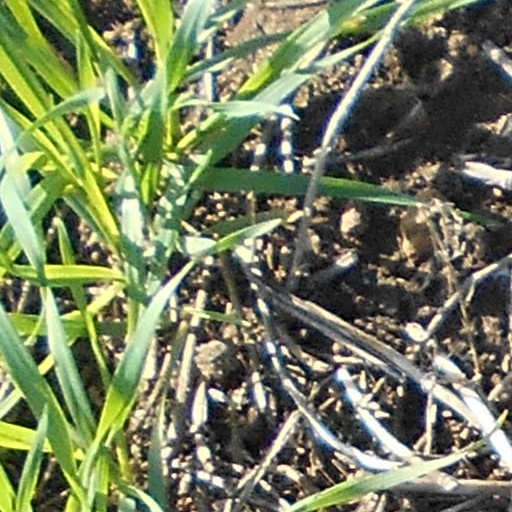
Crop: wheat